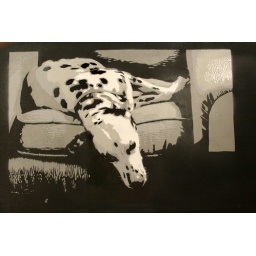
6 layers on solid black background, five colors. my dog in her favorite chair